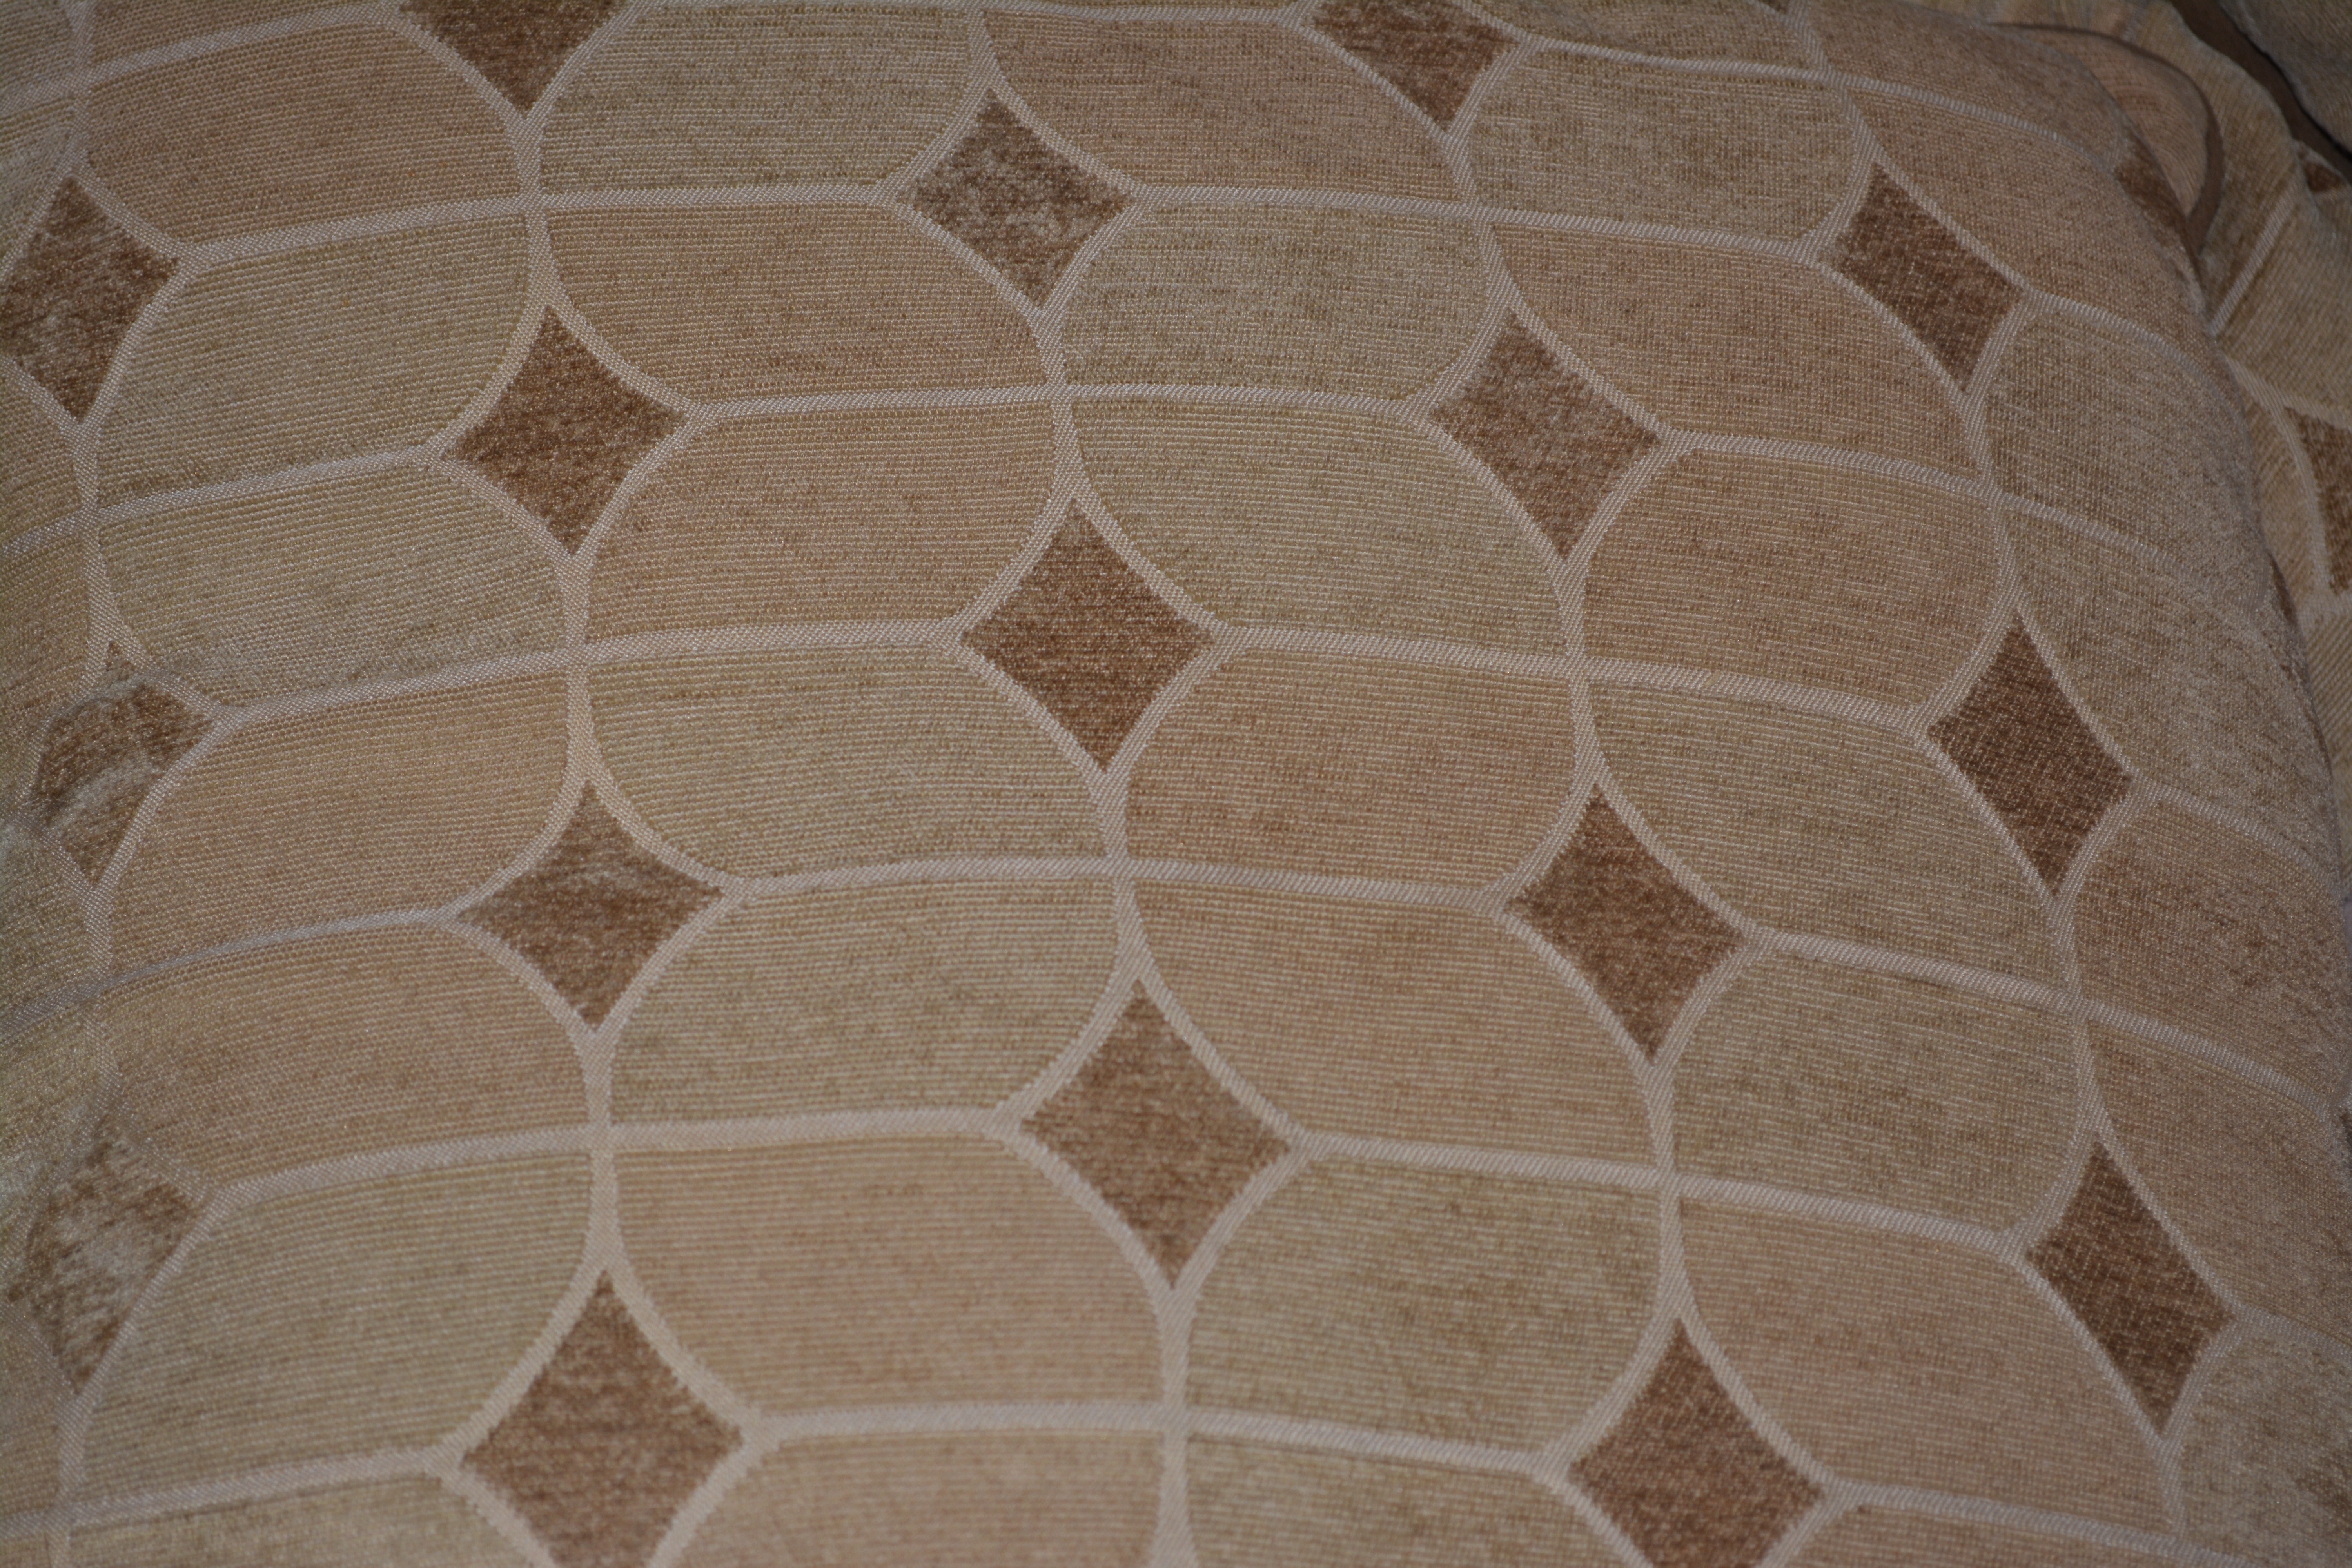
texture, floor, pattern, geometric, print, tile, fashion, clothing, cloth, circle, ornament, garment, fabric, textile, art, design, decorative, style, classic, cotton, traditional, flooring, argyle